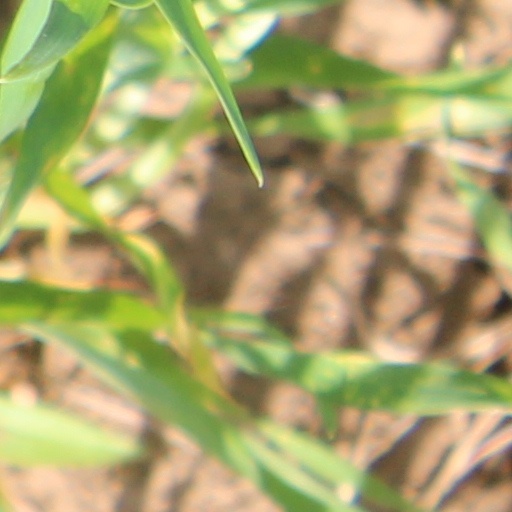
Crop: wheat